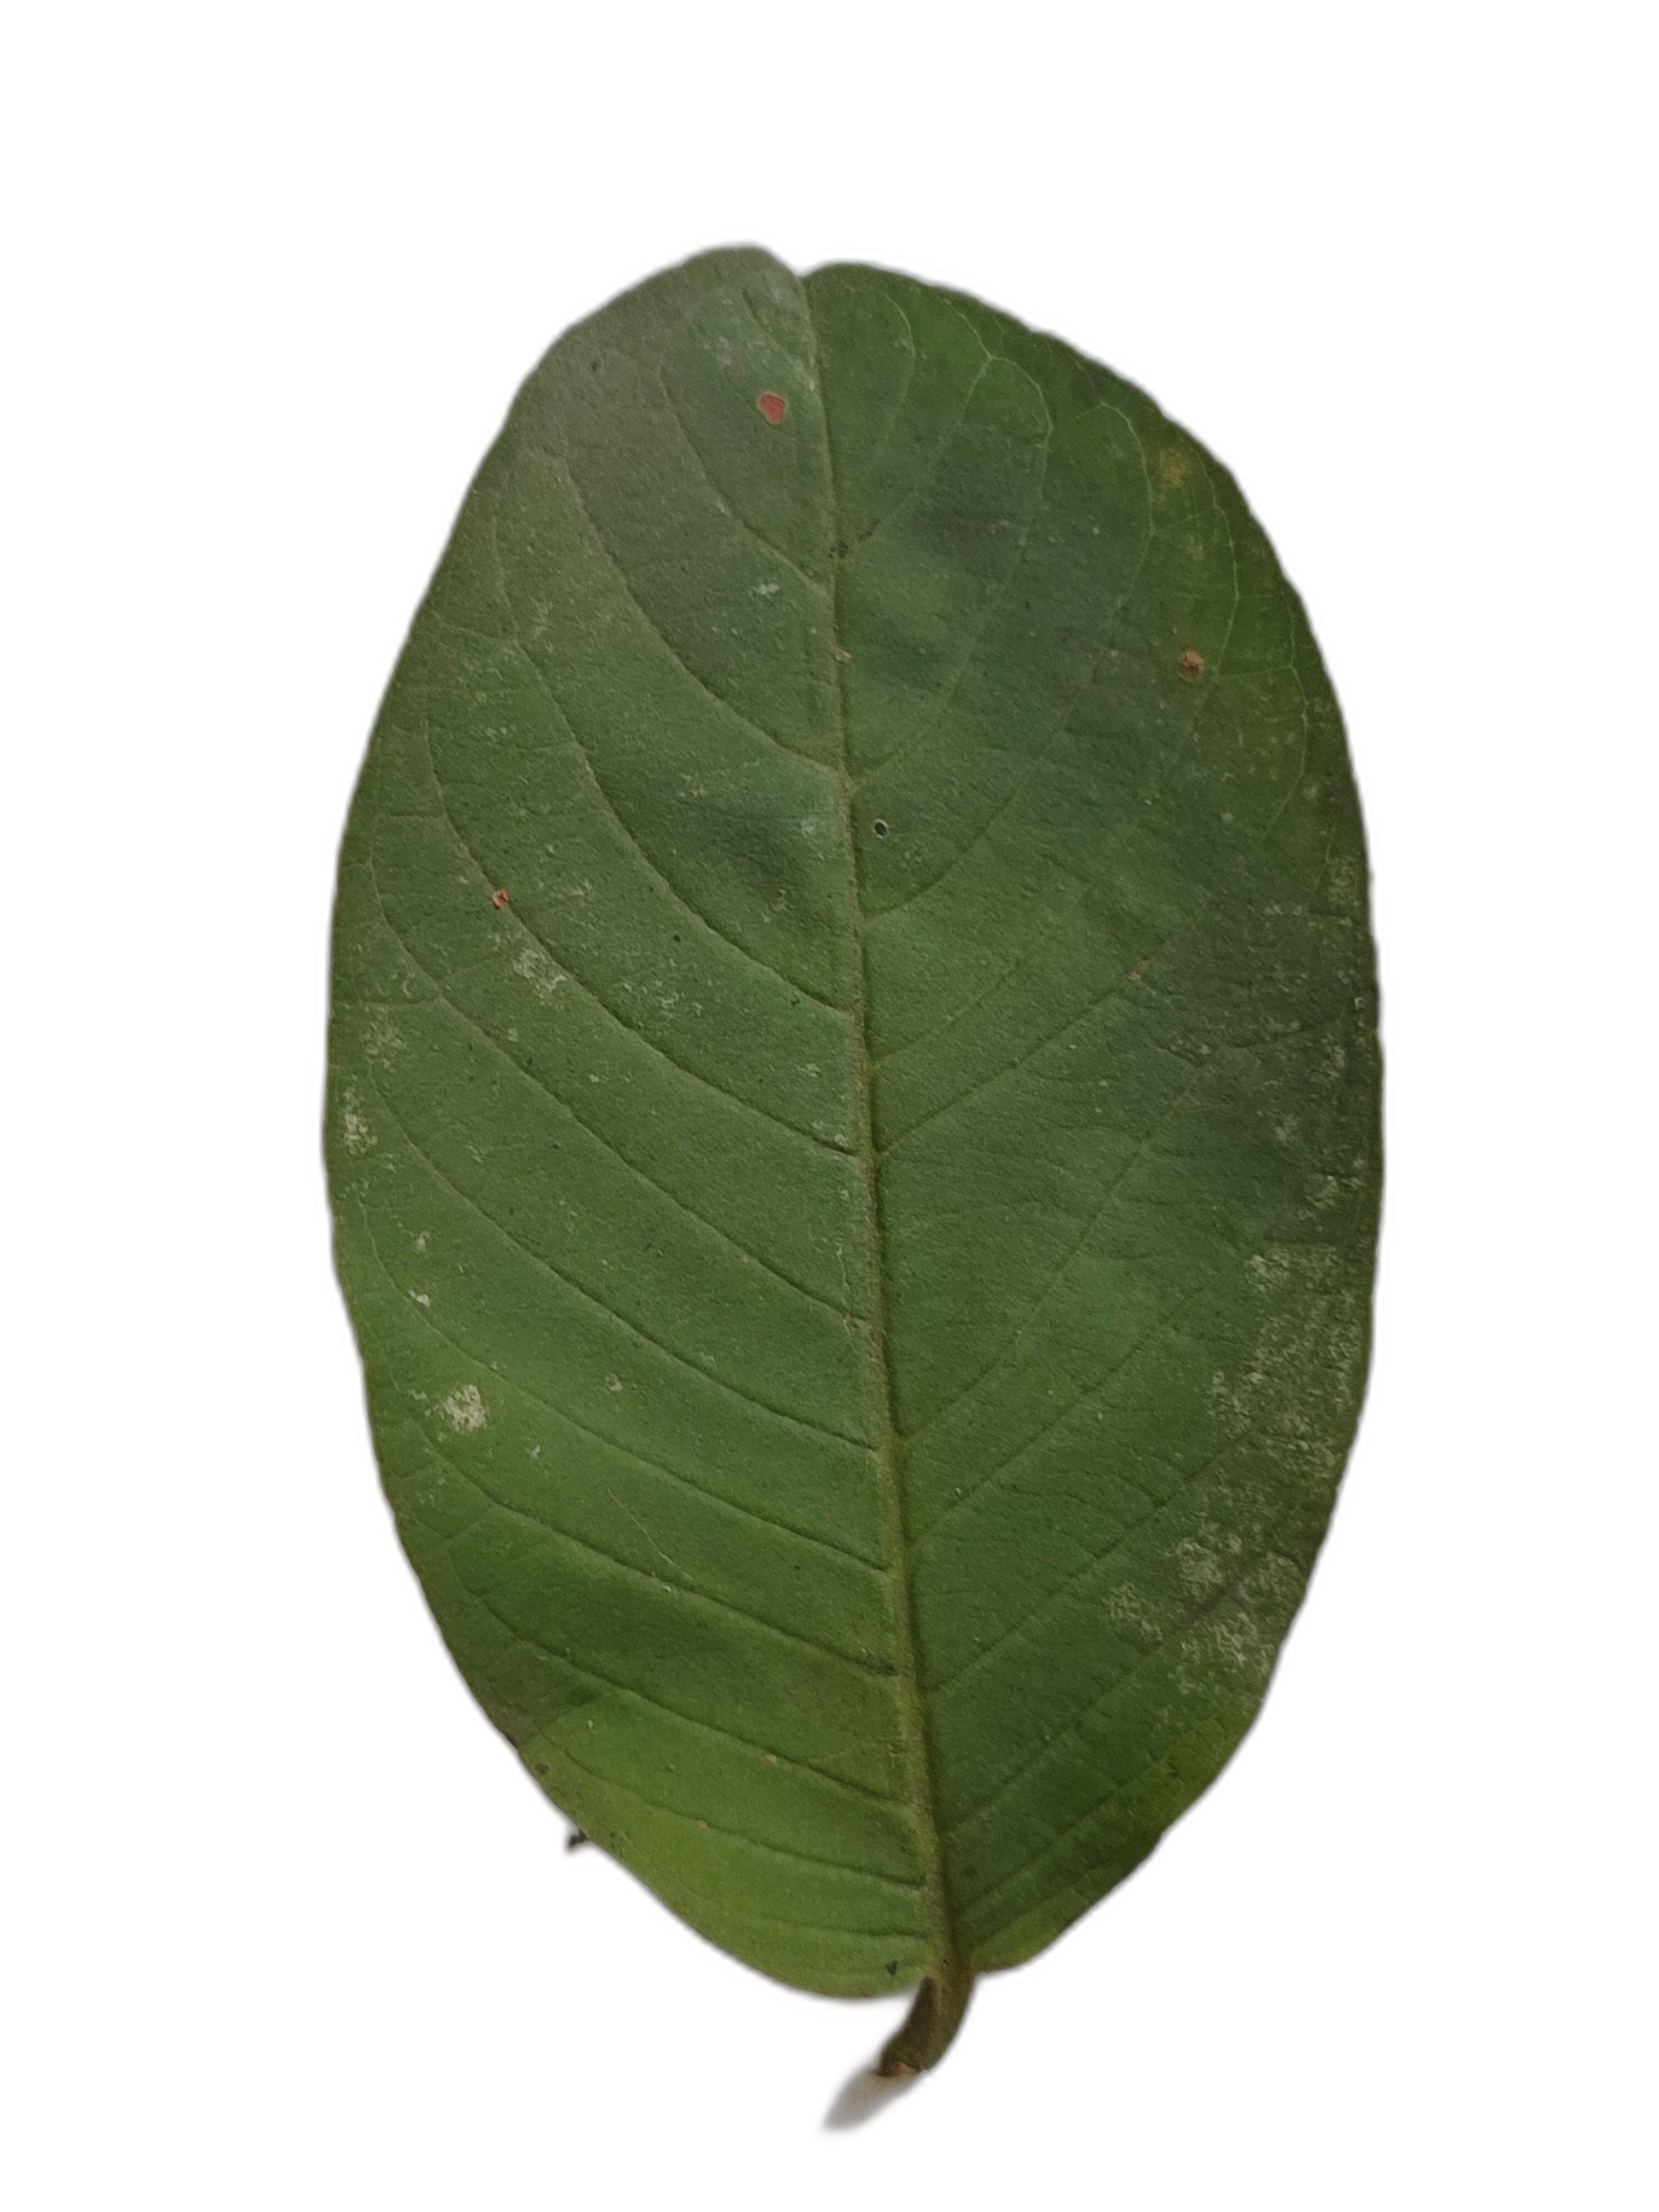
Plant part: leaf
Disease: Healthy